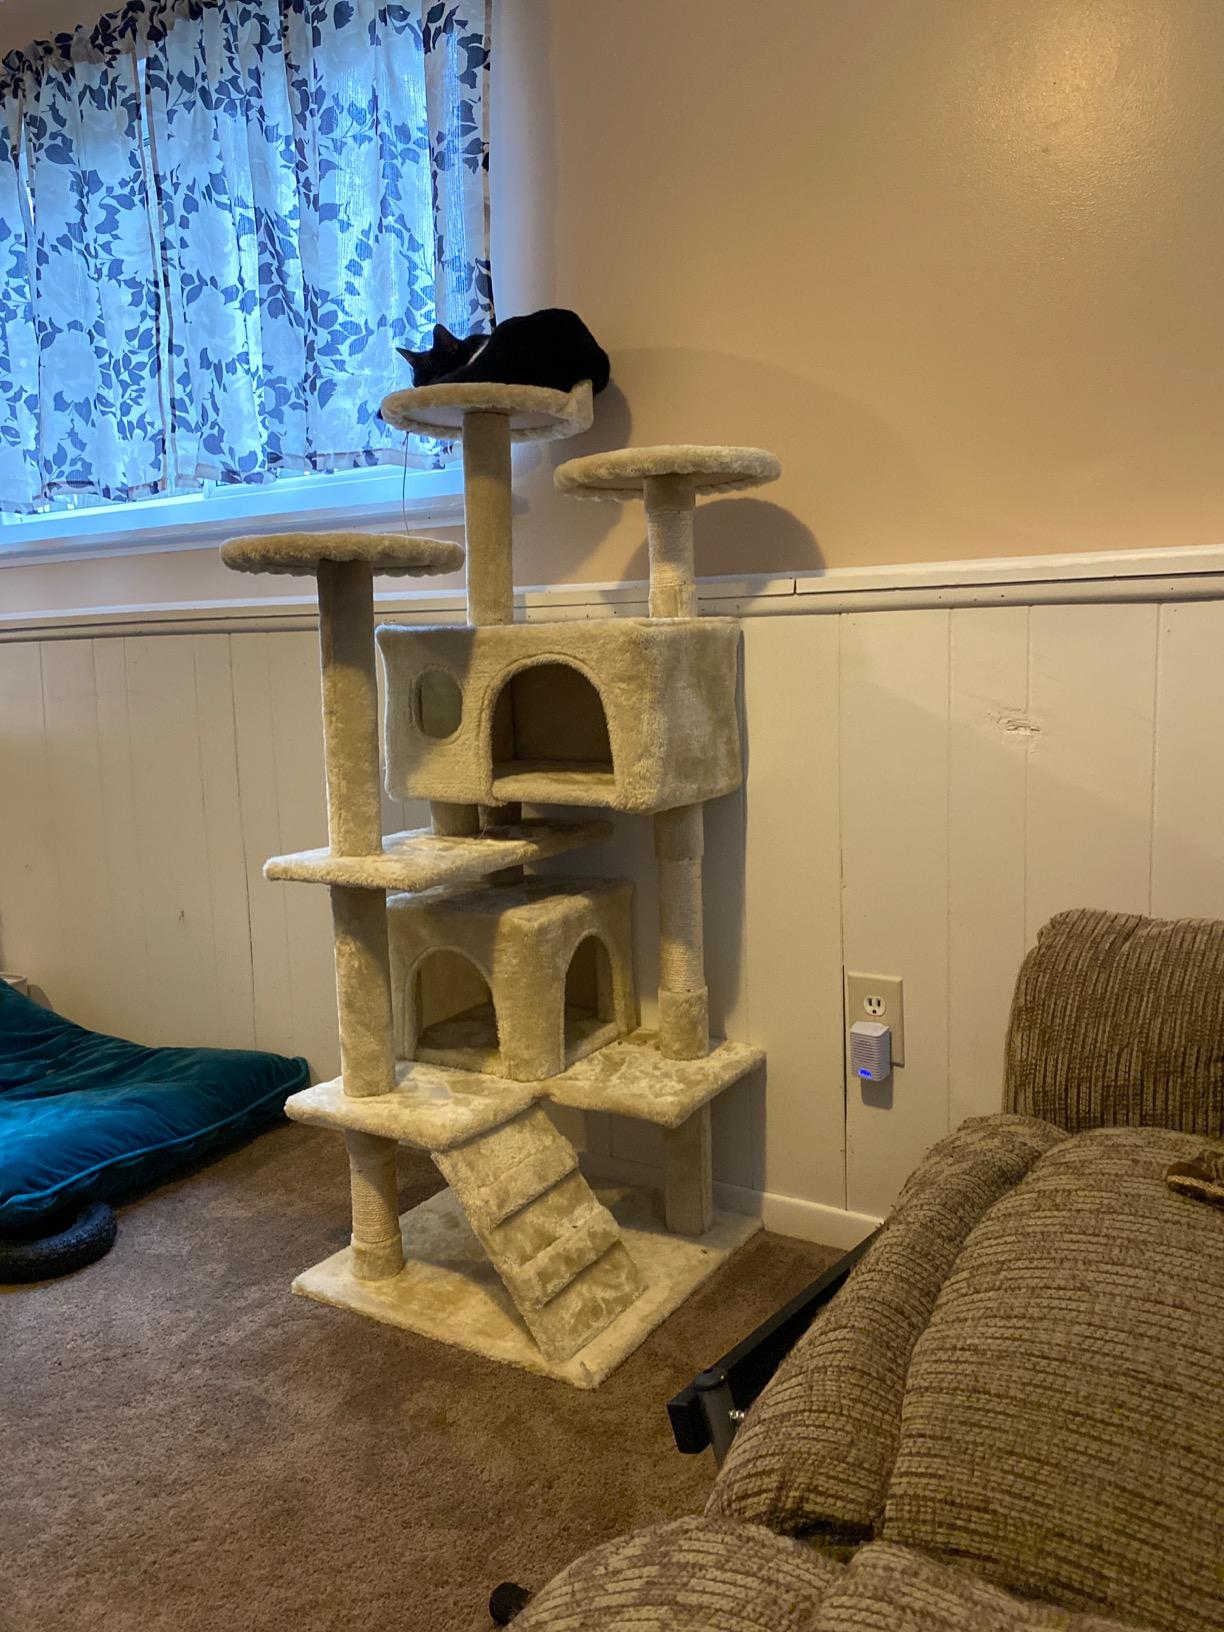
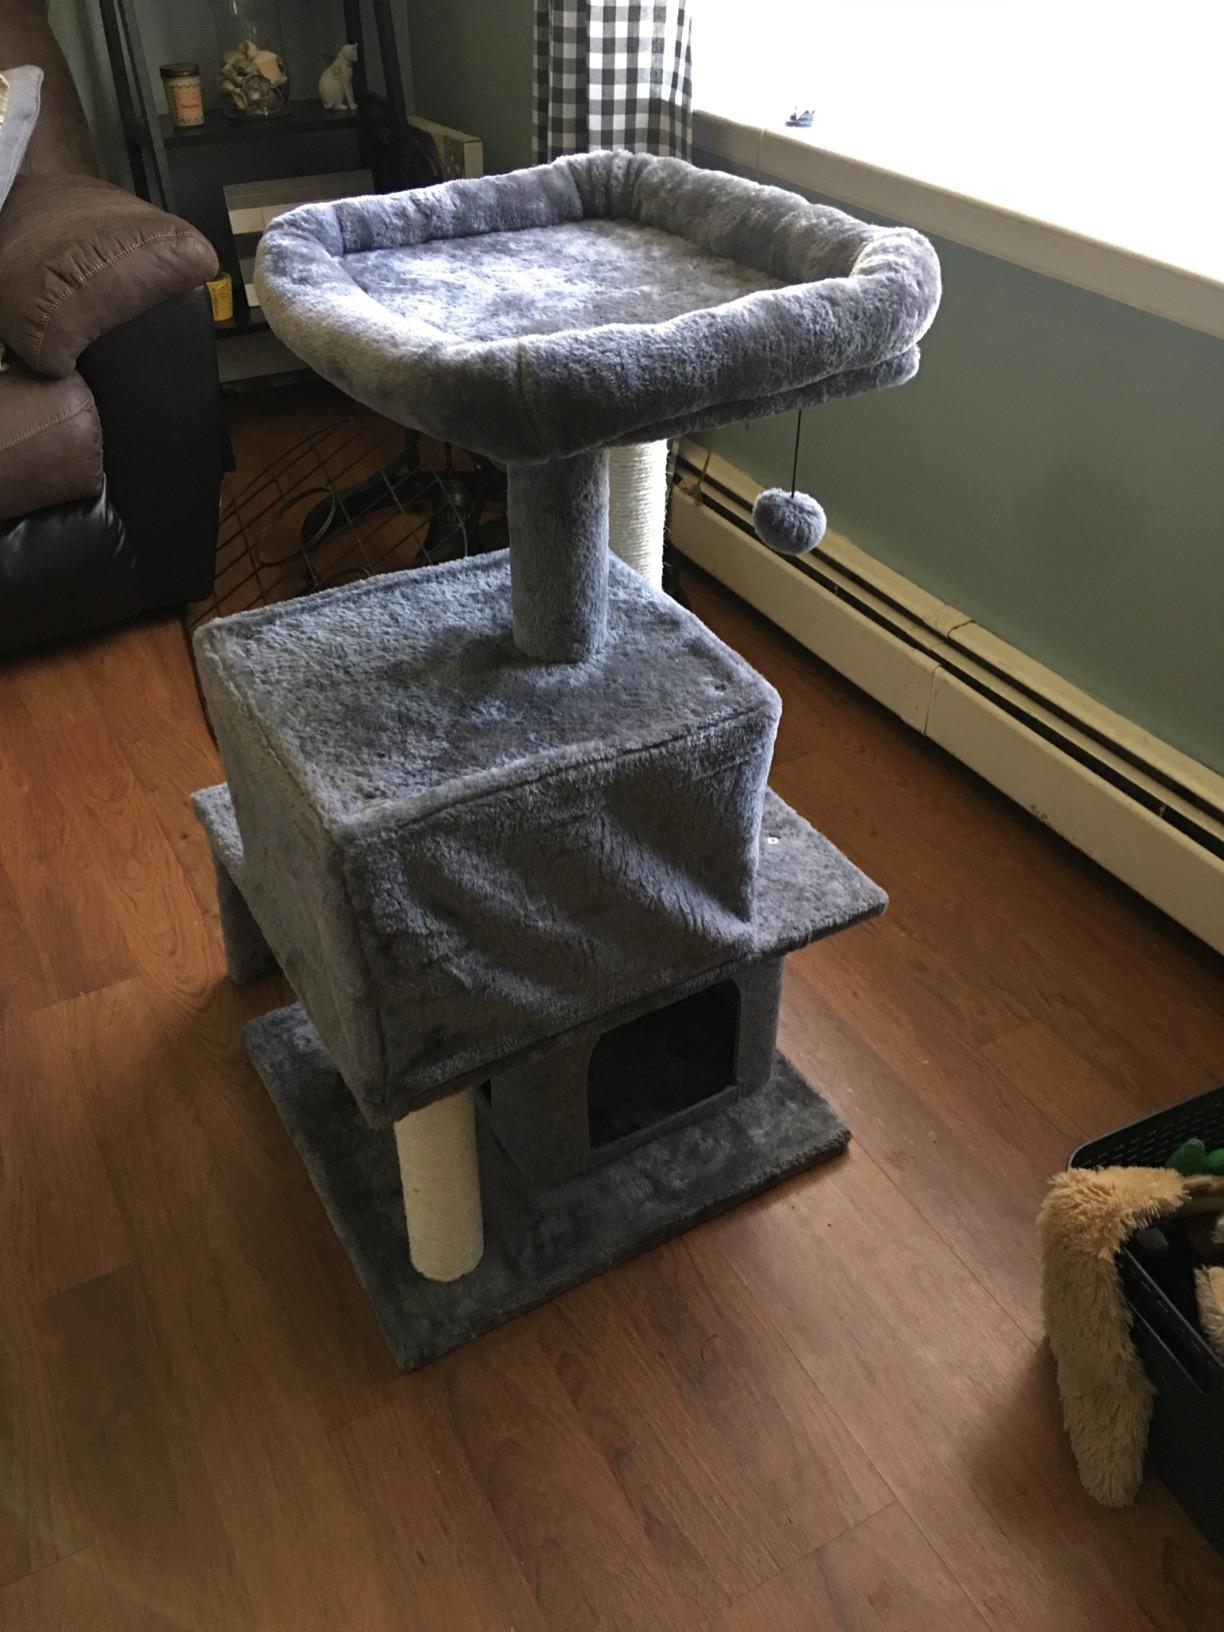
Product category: items_cat tree
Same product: no